H Committee of Human Vindication

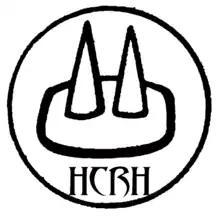
HCRH logo

The H Committee of Human Vindication (Spanish: H Comité de Reivindicación Humana), better known by its initials HCRH, is a Mexican art collective founded by Rodrigo Azaola, Artemio Narro and Octavio Serra that operated as a phantom and universal pseudo-organization, supposedly founded in 1947. The HCRH created numerous conferences, texts, actions, editorial projects, music, radio programs and artworks that utilize a highly ironic and intellectual language for "ridiculing the hollow pomposity of institutional culture." The public art activities of the HCRH, in festivals for example, were produced between 1996 and 2004, a period in which globalization and neoliberal politics in Mexico were incipient and the market-driven art world was consolidated.